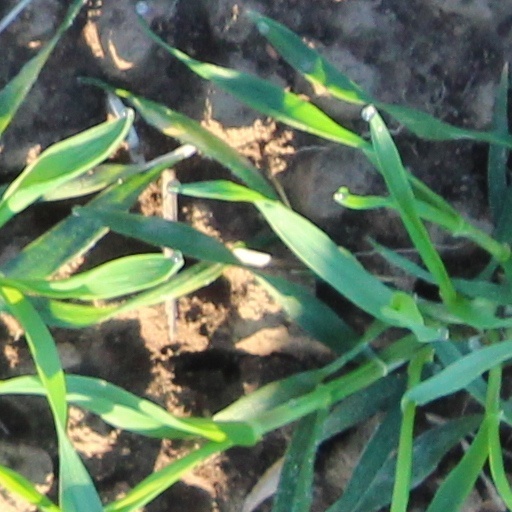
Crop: wheat